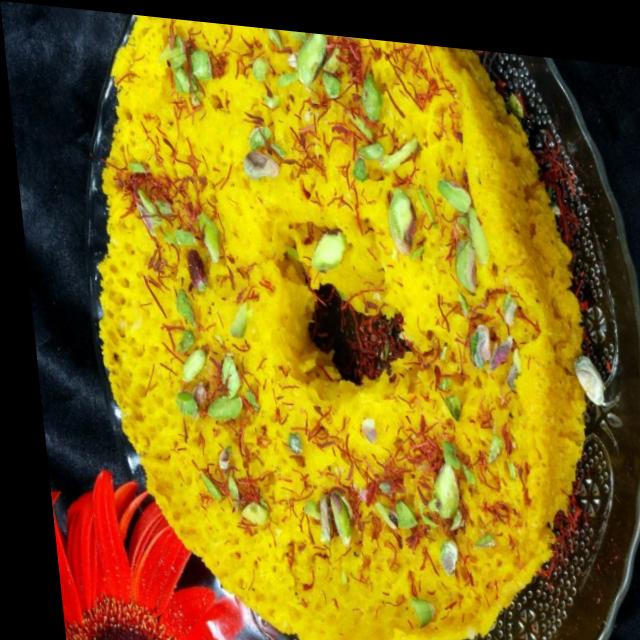
Dish: ghevar